Climate change in Nevada

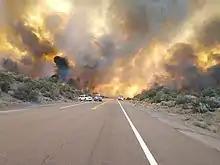
Tamarack Fire, 2021

Over the course of the 21st century, experts suggest that climate in Nevada may change even more. Based on projections made by the Intergovernmental Panel on Climate Change and results from the Hadley Centre for Climate Prediction and Research climate model (HadCM2), a model that accounts for both greenhouse gases and aerosols, by 2100, temperatures in Nevada could increase by 3-4 °F (1.7-2.2 °C) in spring and fall (with a range of 1-6 °F [0.5-3.3 °C]), and by 5-6 °F (2.8-3.3 °C) in winter and summer (with a range of 2-10 °F [1.1-5.6 °C]). Precipitation is estimated to decrease in summer by 10% (with a range of -5% to -20%), to increase by 15% in spring, to increase by about 30% in fall, and to increase by about 40% in winter. Other climate models may show different results, especially regarding estimated changes in precipitation. The effects described in the sections that follow take into account estimates from different models. The amount of precipitation received on extremely wet or snowy days in winter is likely to increase. The frequency of extremely hot days in summer would increase. It is not clear how the severity of storms might be affected, although an increase in the frequency and intensity of winter storms is possible.